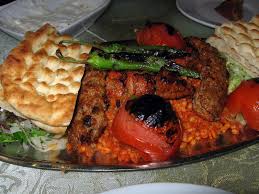
Yemek: kebap